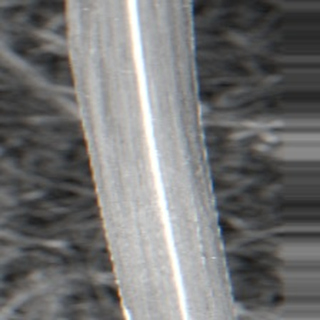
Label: sugarcane_bacterial_blight